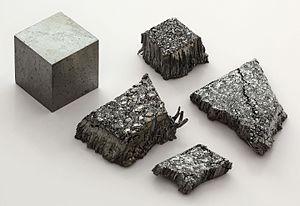
Lutécium sublimé et sous une modification dendritique pur à 99,995
Le lutécium est un élément chimique de symbole Lu et de numéro atomique 71. C'est le dernier élément de la famille des lanthanides et il est compté parmi les terres rares.
Les lanthanides sont une famille du tableau périodique comprenant les 15 éléments allant du lanthane au lutécium. Avec le scandium et l'yttrium, ces éléments font partie des terres rares. Ils tirent leur nom du lanthane, premier de la famille, en raison de leurs propriétés chimiques très semblables à ce dernier, du moins pour les plus légers d'entre eux. On les désigne parfois sous le symbole chimique collectif Ln, qui représente alors n'importe quel lanthanide. Ce sont tous des éléments du bloc f, hormis le lutécium, qui appartient au bloc d. Ils forment tous des cations trivalents Ln³⁺ dont la chimie est très largement déterminée par leur rayon ionique, qui décroît régulièrement du lanthane au lutécium.
Le groupe 3 du tableau périodique, autrefois appelé groupe IIIA dans l'ancien système IUPAC utilisé en Europe et groupe IIIB dans le système CAS nord-américain, contient les éléments chimiques de la 3ᵉ colonne, ou groupe, du tableau périodique des éléments :